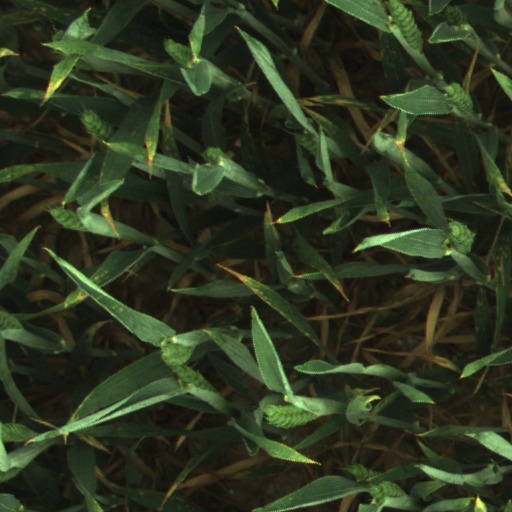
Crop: wheat